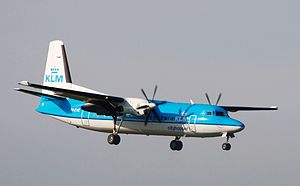
KLM Cityhopper / Flåde
En KLM Cityhopper Fokker 50 under landing i, (2009). Udfaset, erstattet af Embraer 190.
KLM Cityhopper er KLM Royal Dutch Airlines regionale flyselskab, som er også er en del af Air France-KLMgruppen med dets hovedkvarter i Convair Bygningen ved Amsterdam Airport Schiphol. Selskabet opererer kort-distance services i og omkring Europa. Rutenettet lyder på 44 destinationer, men dette varierer løbende, efterhånden som nye ruter ser dagens lys eller nedlægges.